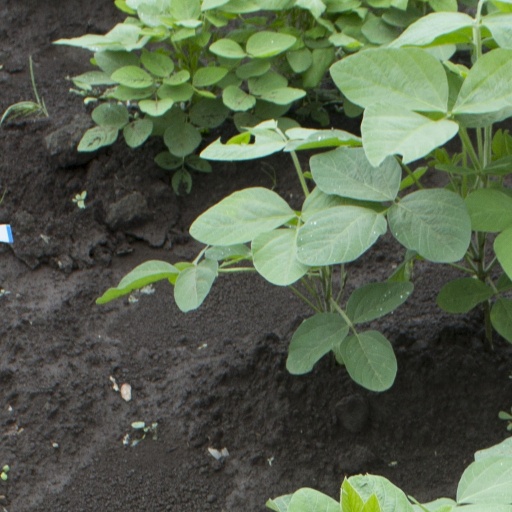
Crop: soybean